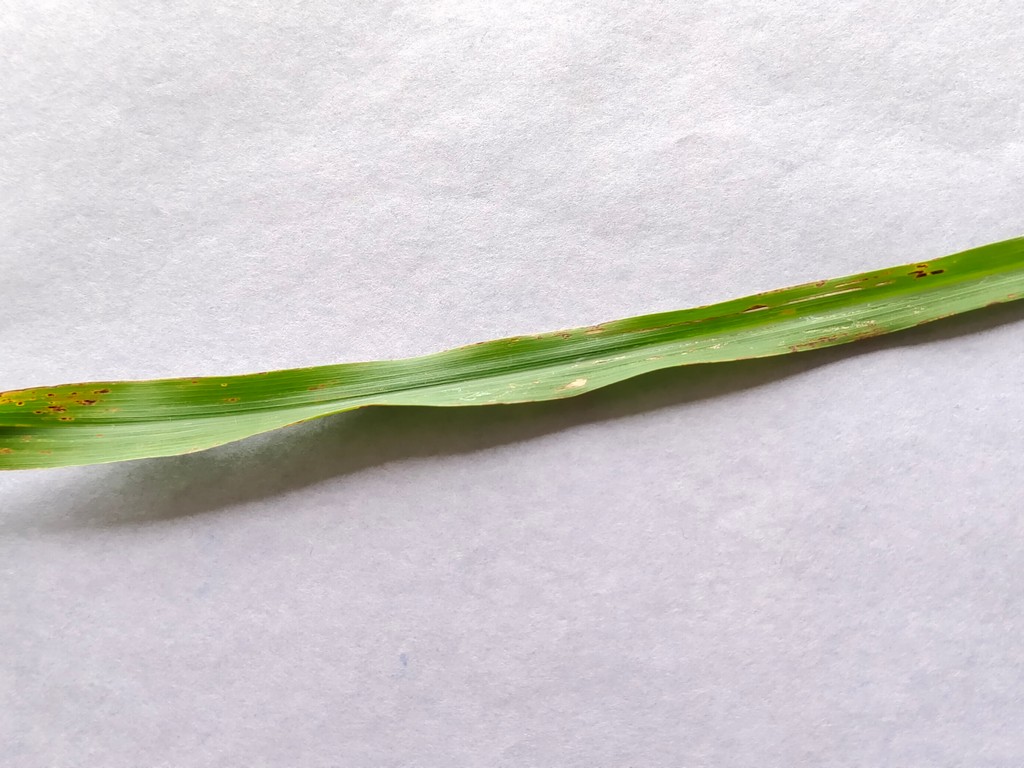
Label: Unhealthy